Laudêmio of Petrópolis

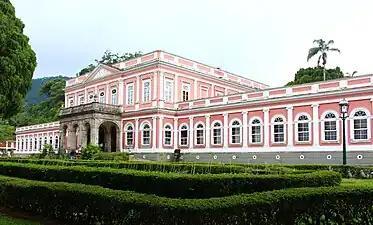
Palácio Imperial, the former summer palace of EmperorPedro II, in Petrópolis.

The Laudêmio de Petrópolis or "Prince's Tax" is a "laudemium", i.e. a legal right, which establishes a tax to be paid to the descendants of the Petrópolis Branch of Prince Pedro de Alcântara, which includes Pedro Carlos de Orléans-Braganza and Duarte Pio, Duke of Braganza. The tax to be paid to the descendants of the former owners of the lands of Fazenda Córrego Seco, located in the Brazilian municipality of Petrópolis.